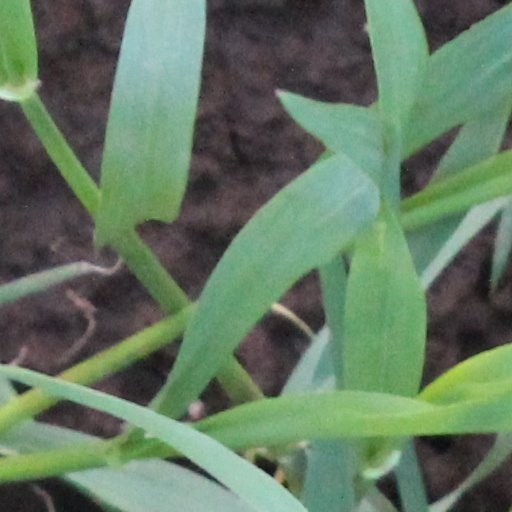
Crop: wheat